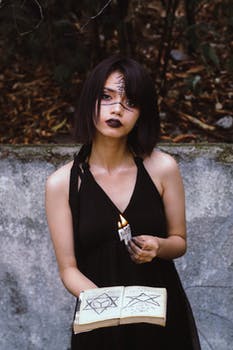
Label: No Watermark